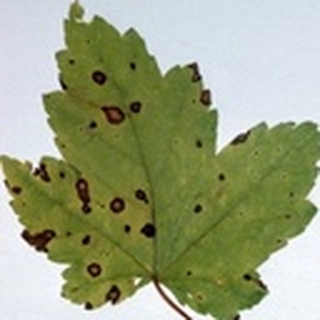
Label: cotton_target_spot